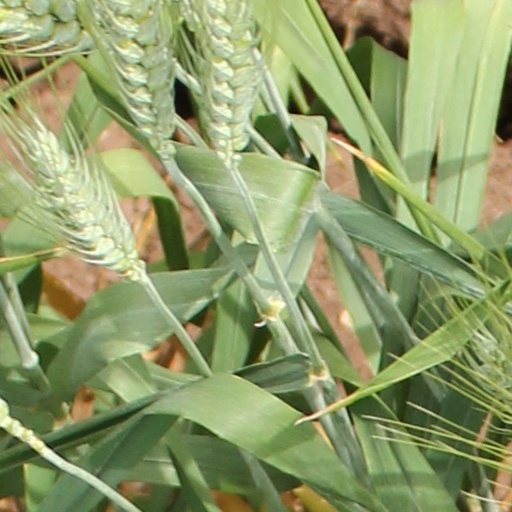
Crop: wheat